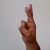
The image shows a hand gesture representing the letter 'R' in Indian Sign Language.